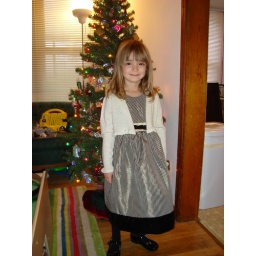
010 Rory with party dress by tree 3